Imagine Children's Museum

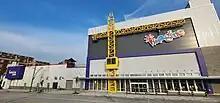
Front entrance of the museum on Hoyt Ave. (August 2023)

The museum was founded in 1991 as the Children's Museum of Snohomish County, as part of a countywide initiative to establish children-oriented places in Snohomish County by the county government's Children's Commission. It opened in 1993 at a storefront in nearby Marysville, but was forced to move to a temporary space in downtown Everett in 1995. The county government planned to locate the museum permanently at McCollum Park in Mill Creek, but plans fell through during the late 1990s, leading to a donation by the Schack family to fund a permanent museum in downtown Everett.